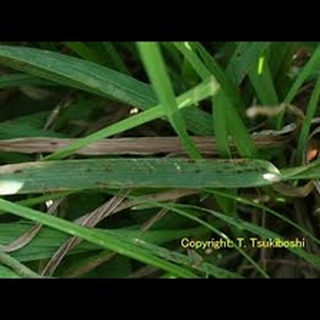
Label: wheat_leaf_blight